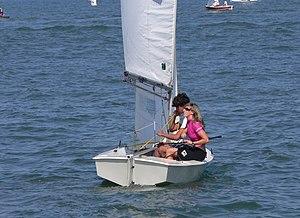
Ángela Pumariega Menéndez est une skipper espagnole née le 12 novembre 1984 à Gijón.